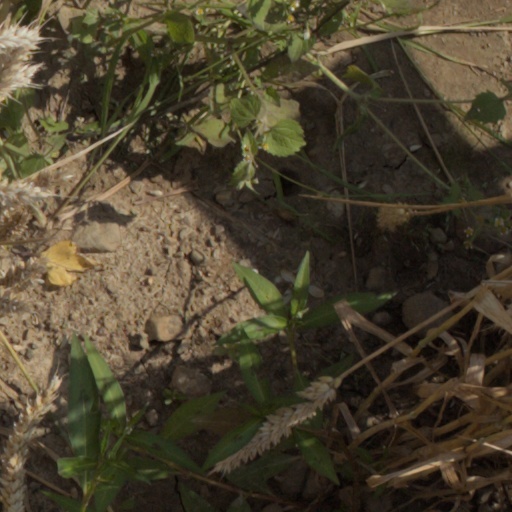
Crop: wheat